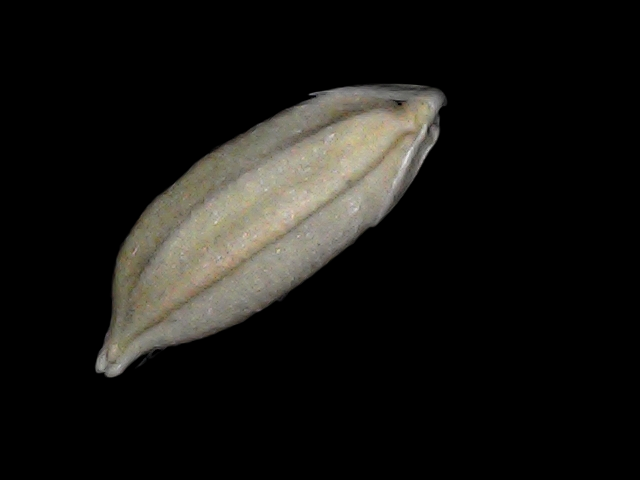
Rice variety: Bd34